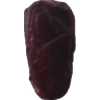
Label: dates